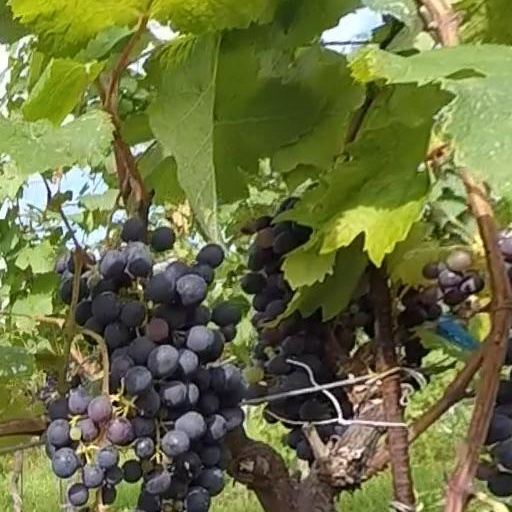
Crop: grape